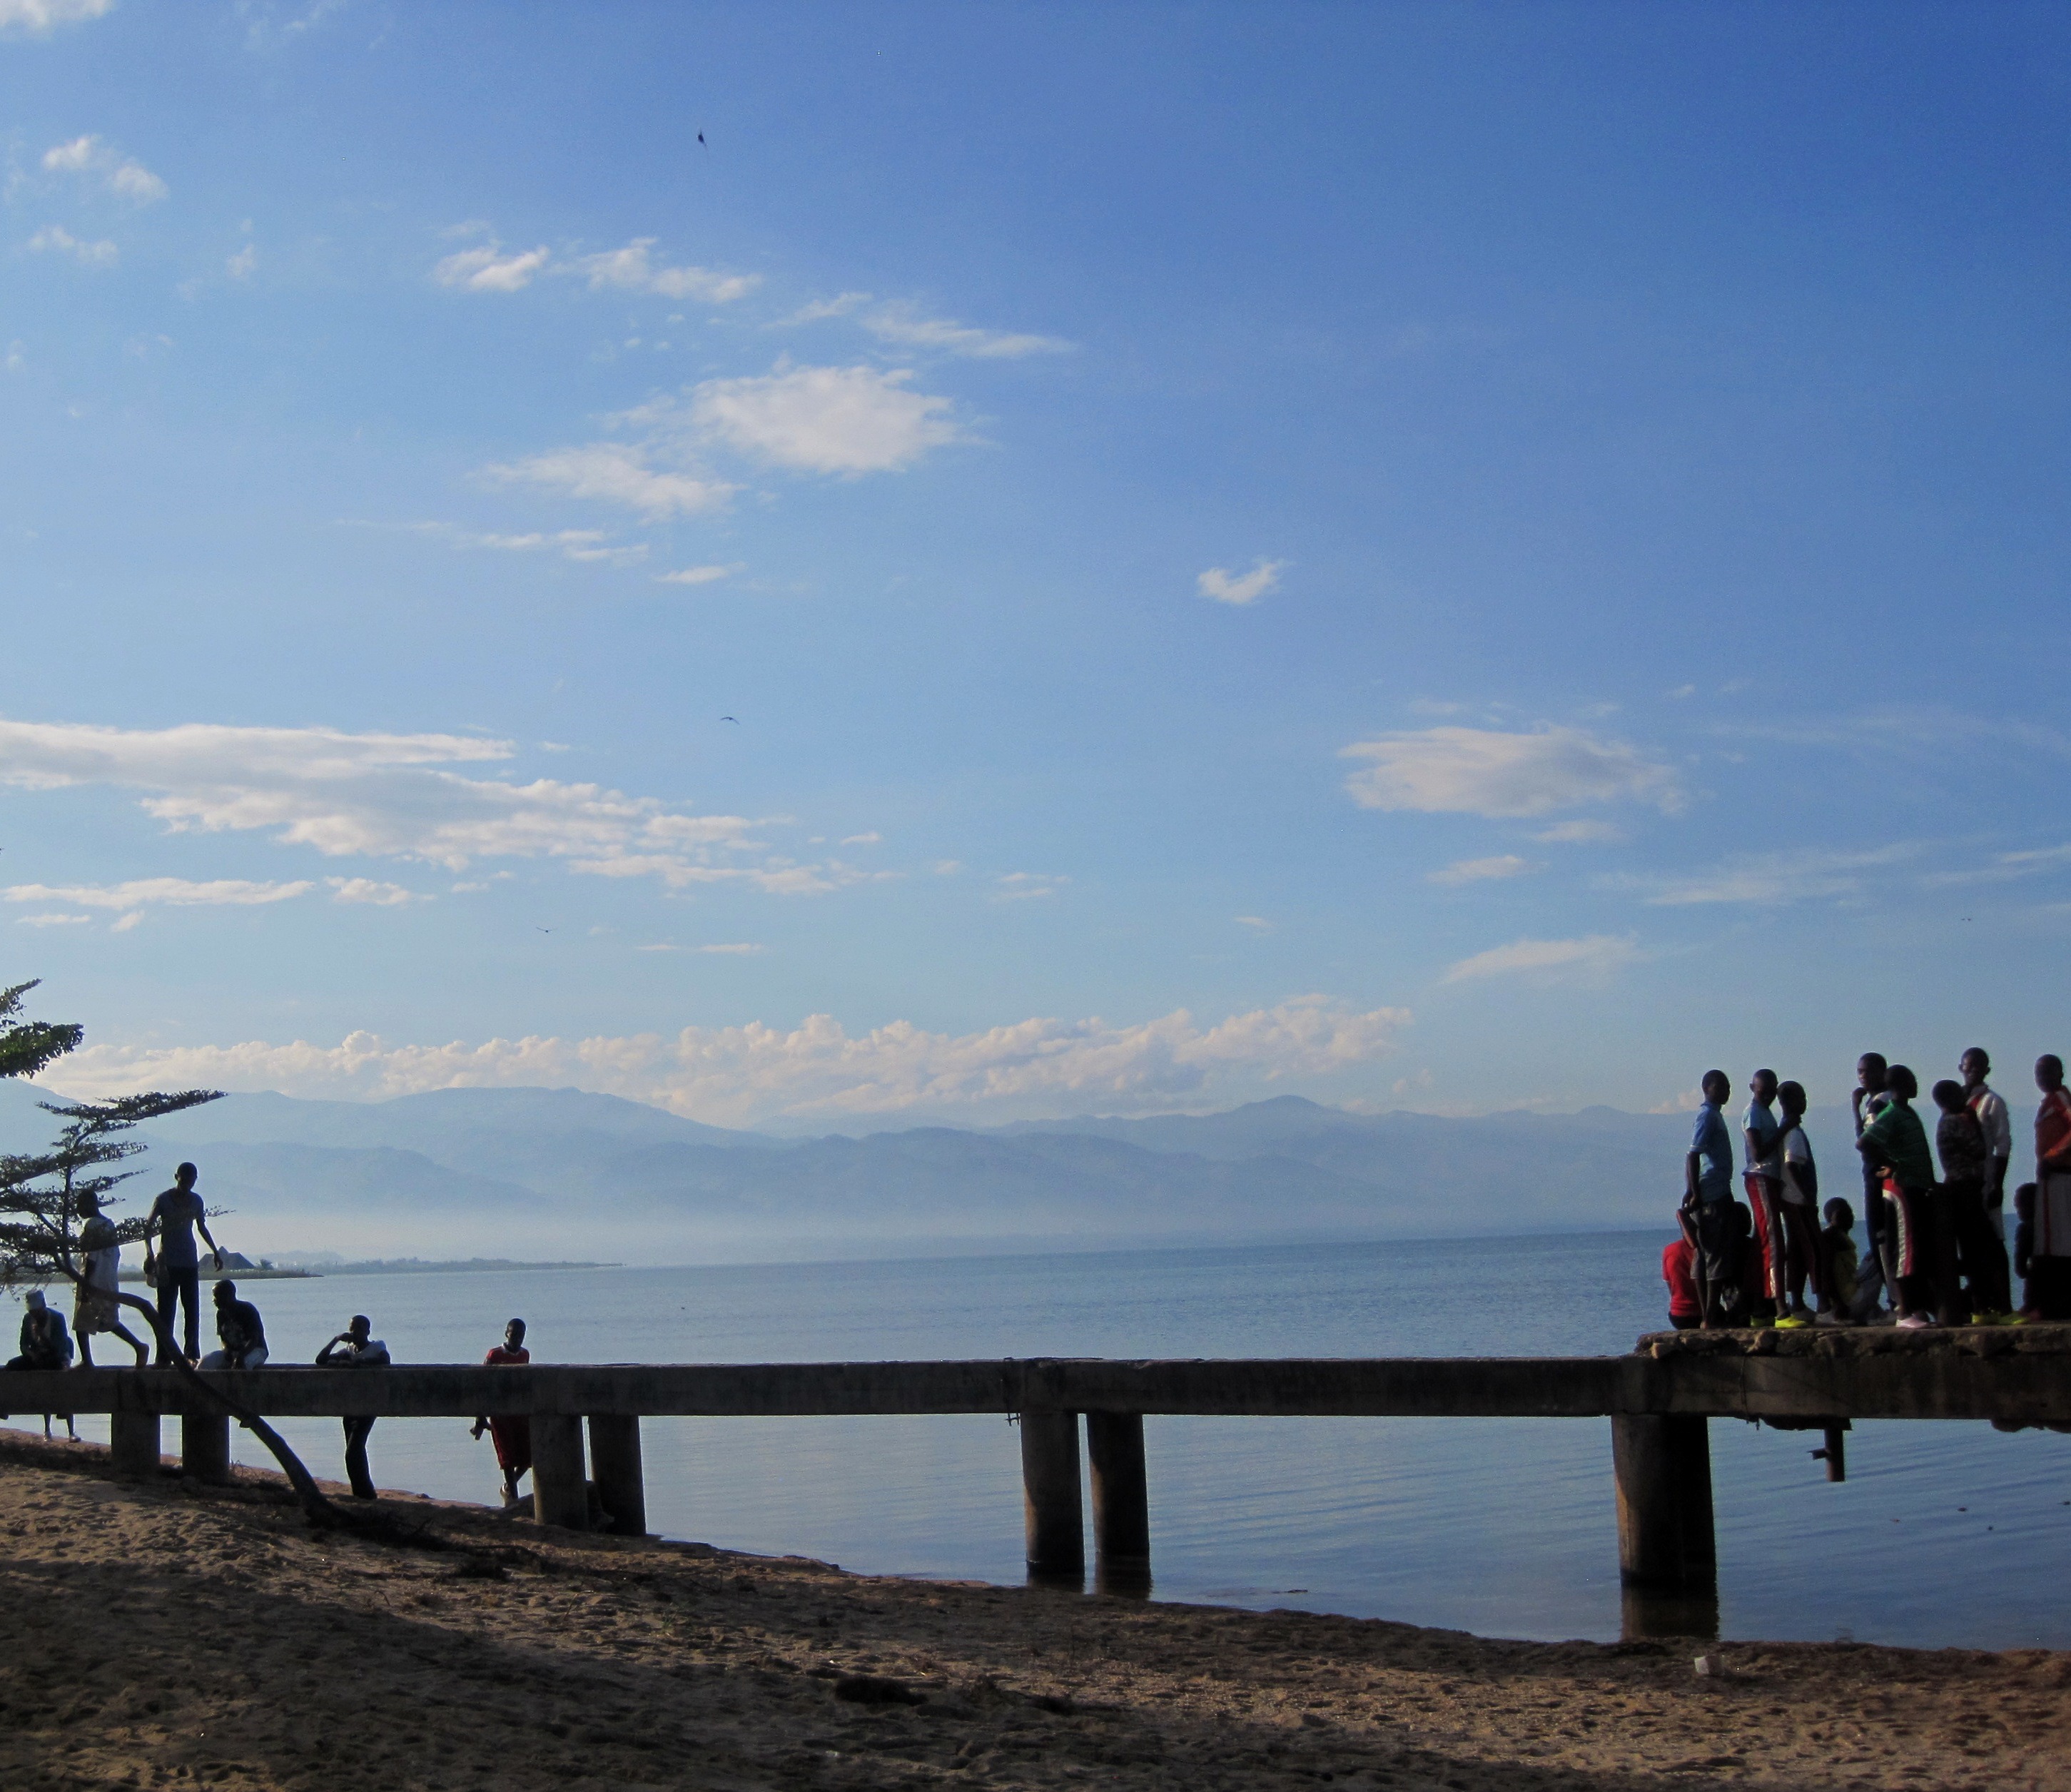
beach, sea, coast, sand, ocean, horizon, cloud, sky, sunset, morning, shore, lake, dawn, pier, vacation, dusk, evening, africa, bay, jetty, body of water, blue sky, cape, blue water, distant mountain range, few clouds, snady shore, locals gathered